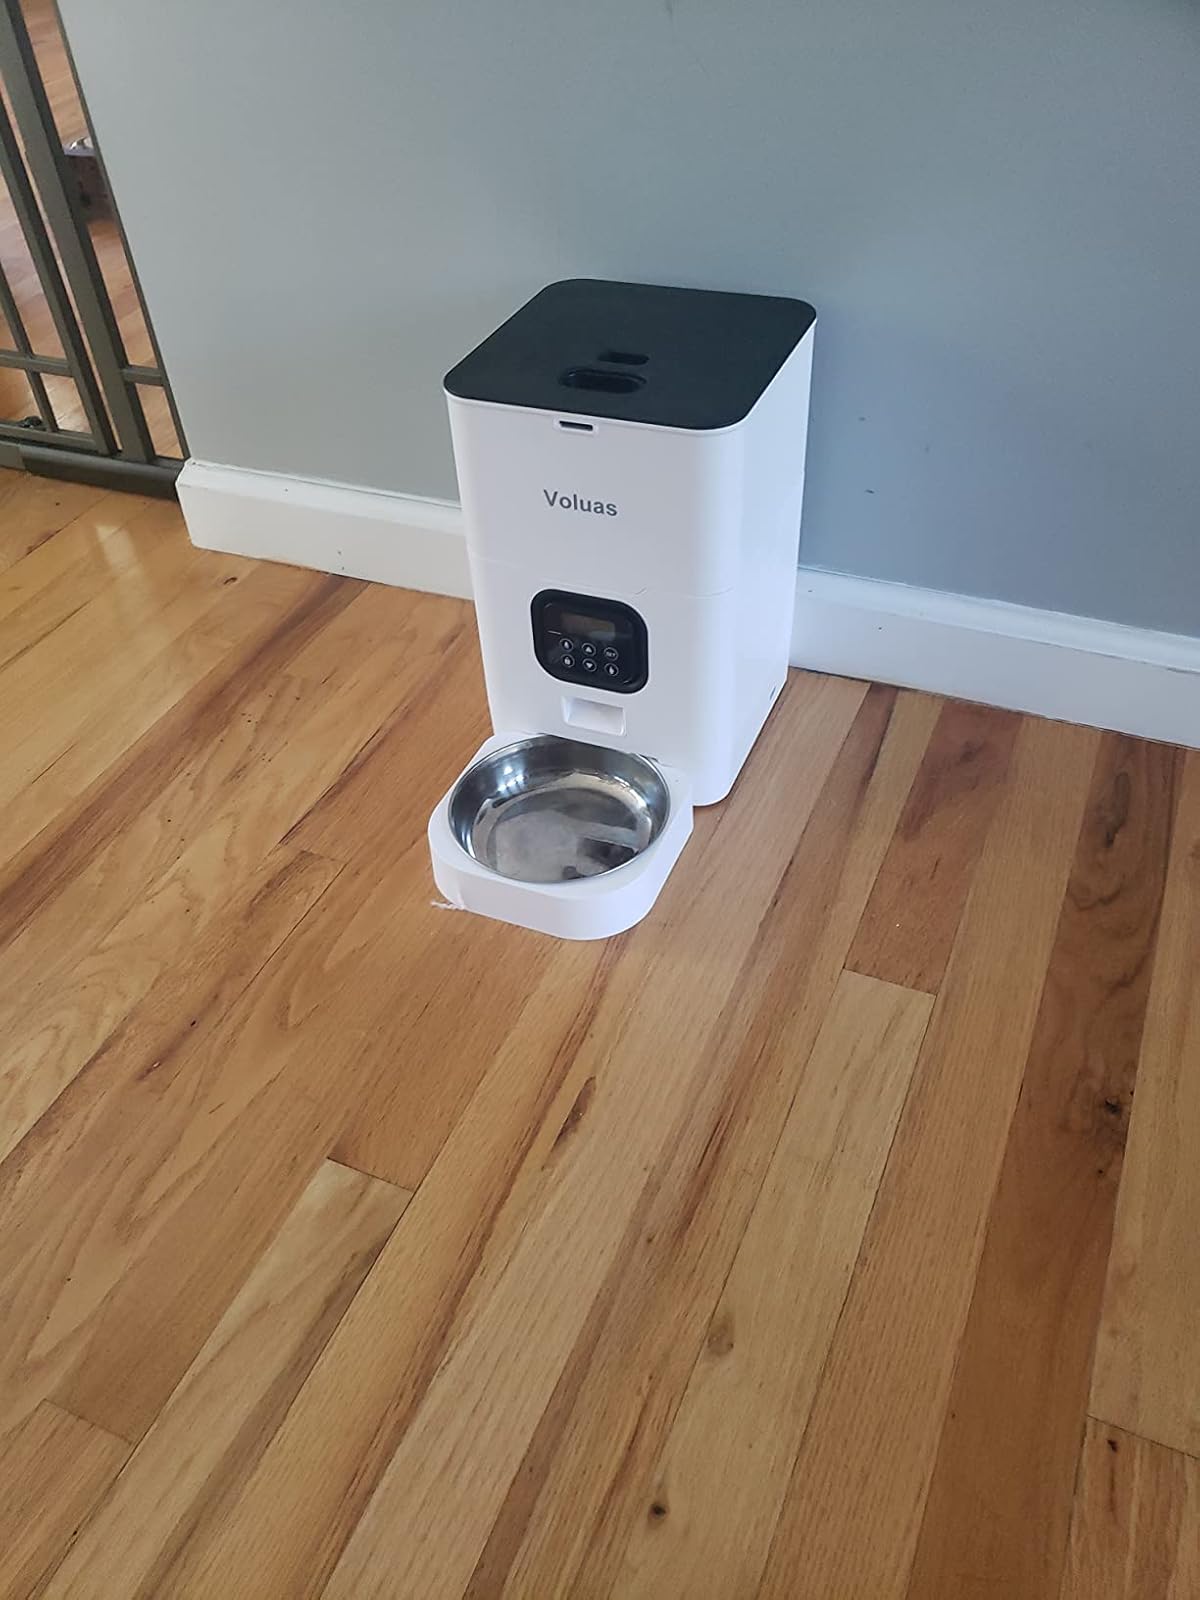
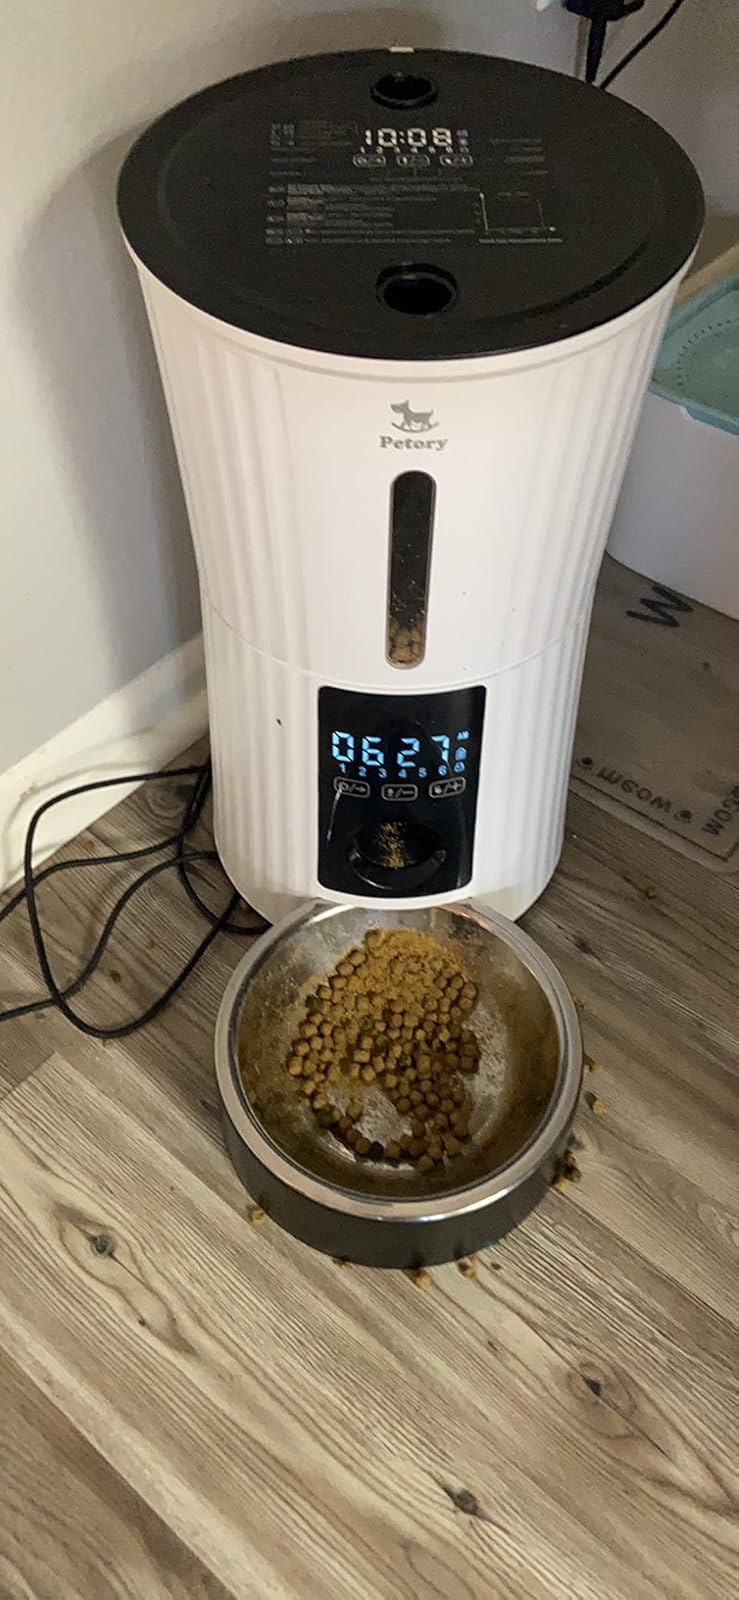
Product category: items_feeder
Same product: no